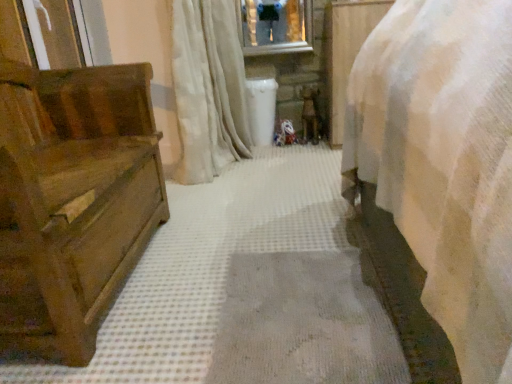
Question: From a real-world perspective, can you point to a free area below white soft curtain at center? Please provide its 2D coordinates.
Answer: [(0.443, 0.423)]